The Alchemy of Desire

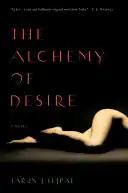

The Alchemy of Desire is a 2006 novel by Tarun Tejpal. It was shortlisted for the Prix Femina and won France's Le Prix Mille Pages for Best Foreign Literary Fiction.